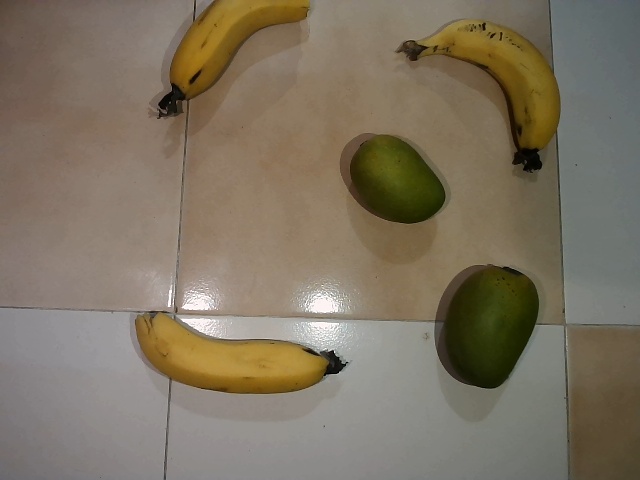
Label: Raw_Mango